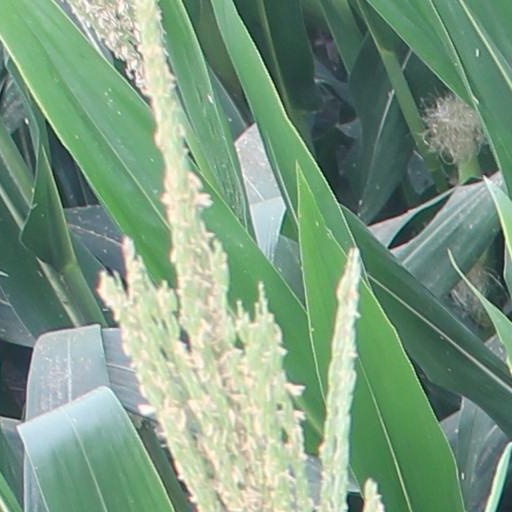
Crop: maize; corn